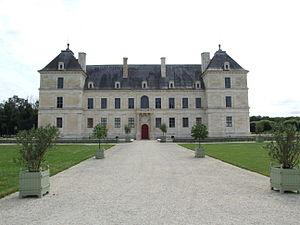
Château d'Ancy-le-Franc, Yonne, Bourgogne, FRANCE